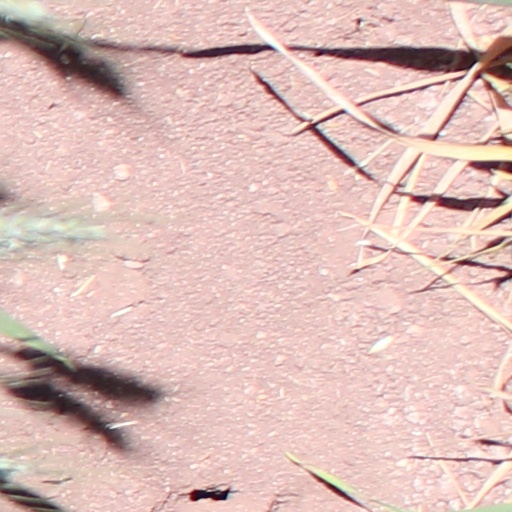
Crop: wheat